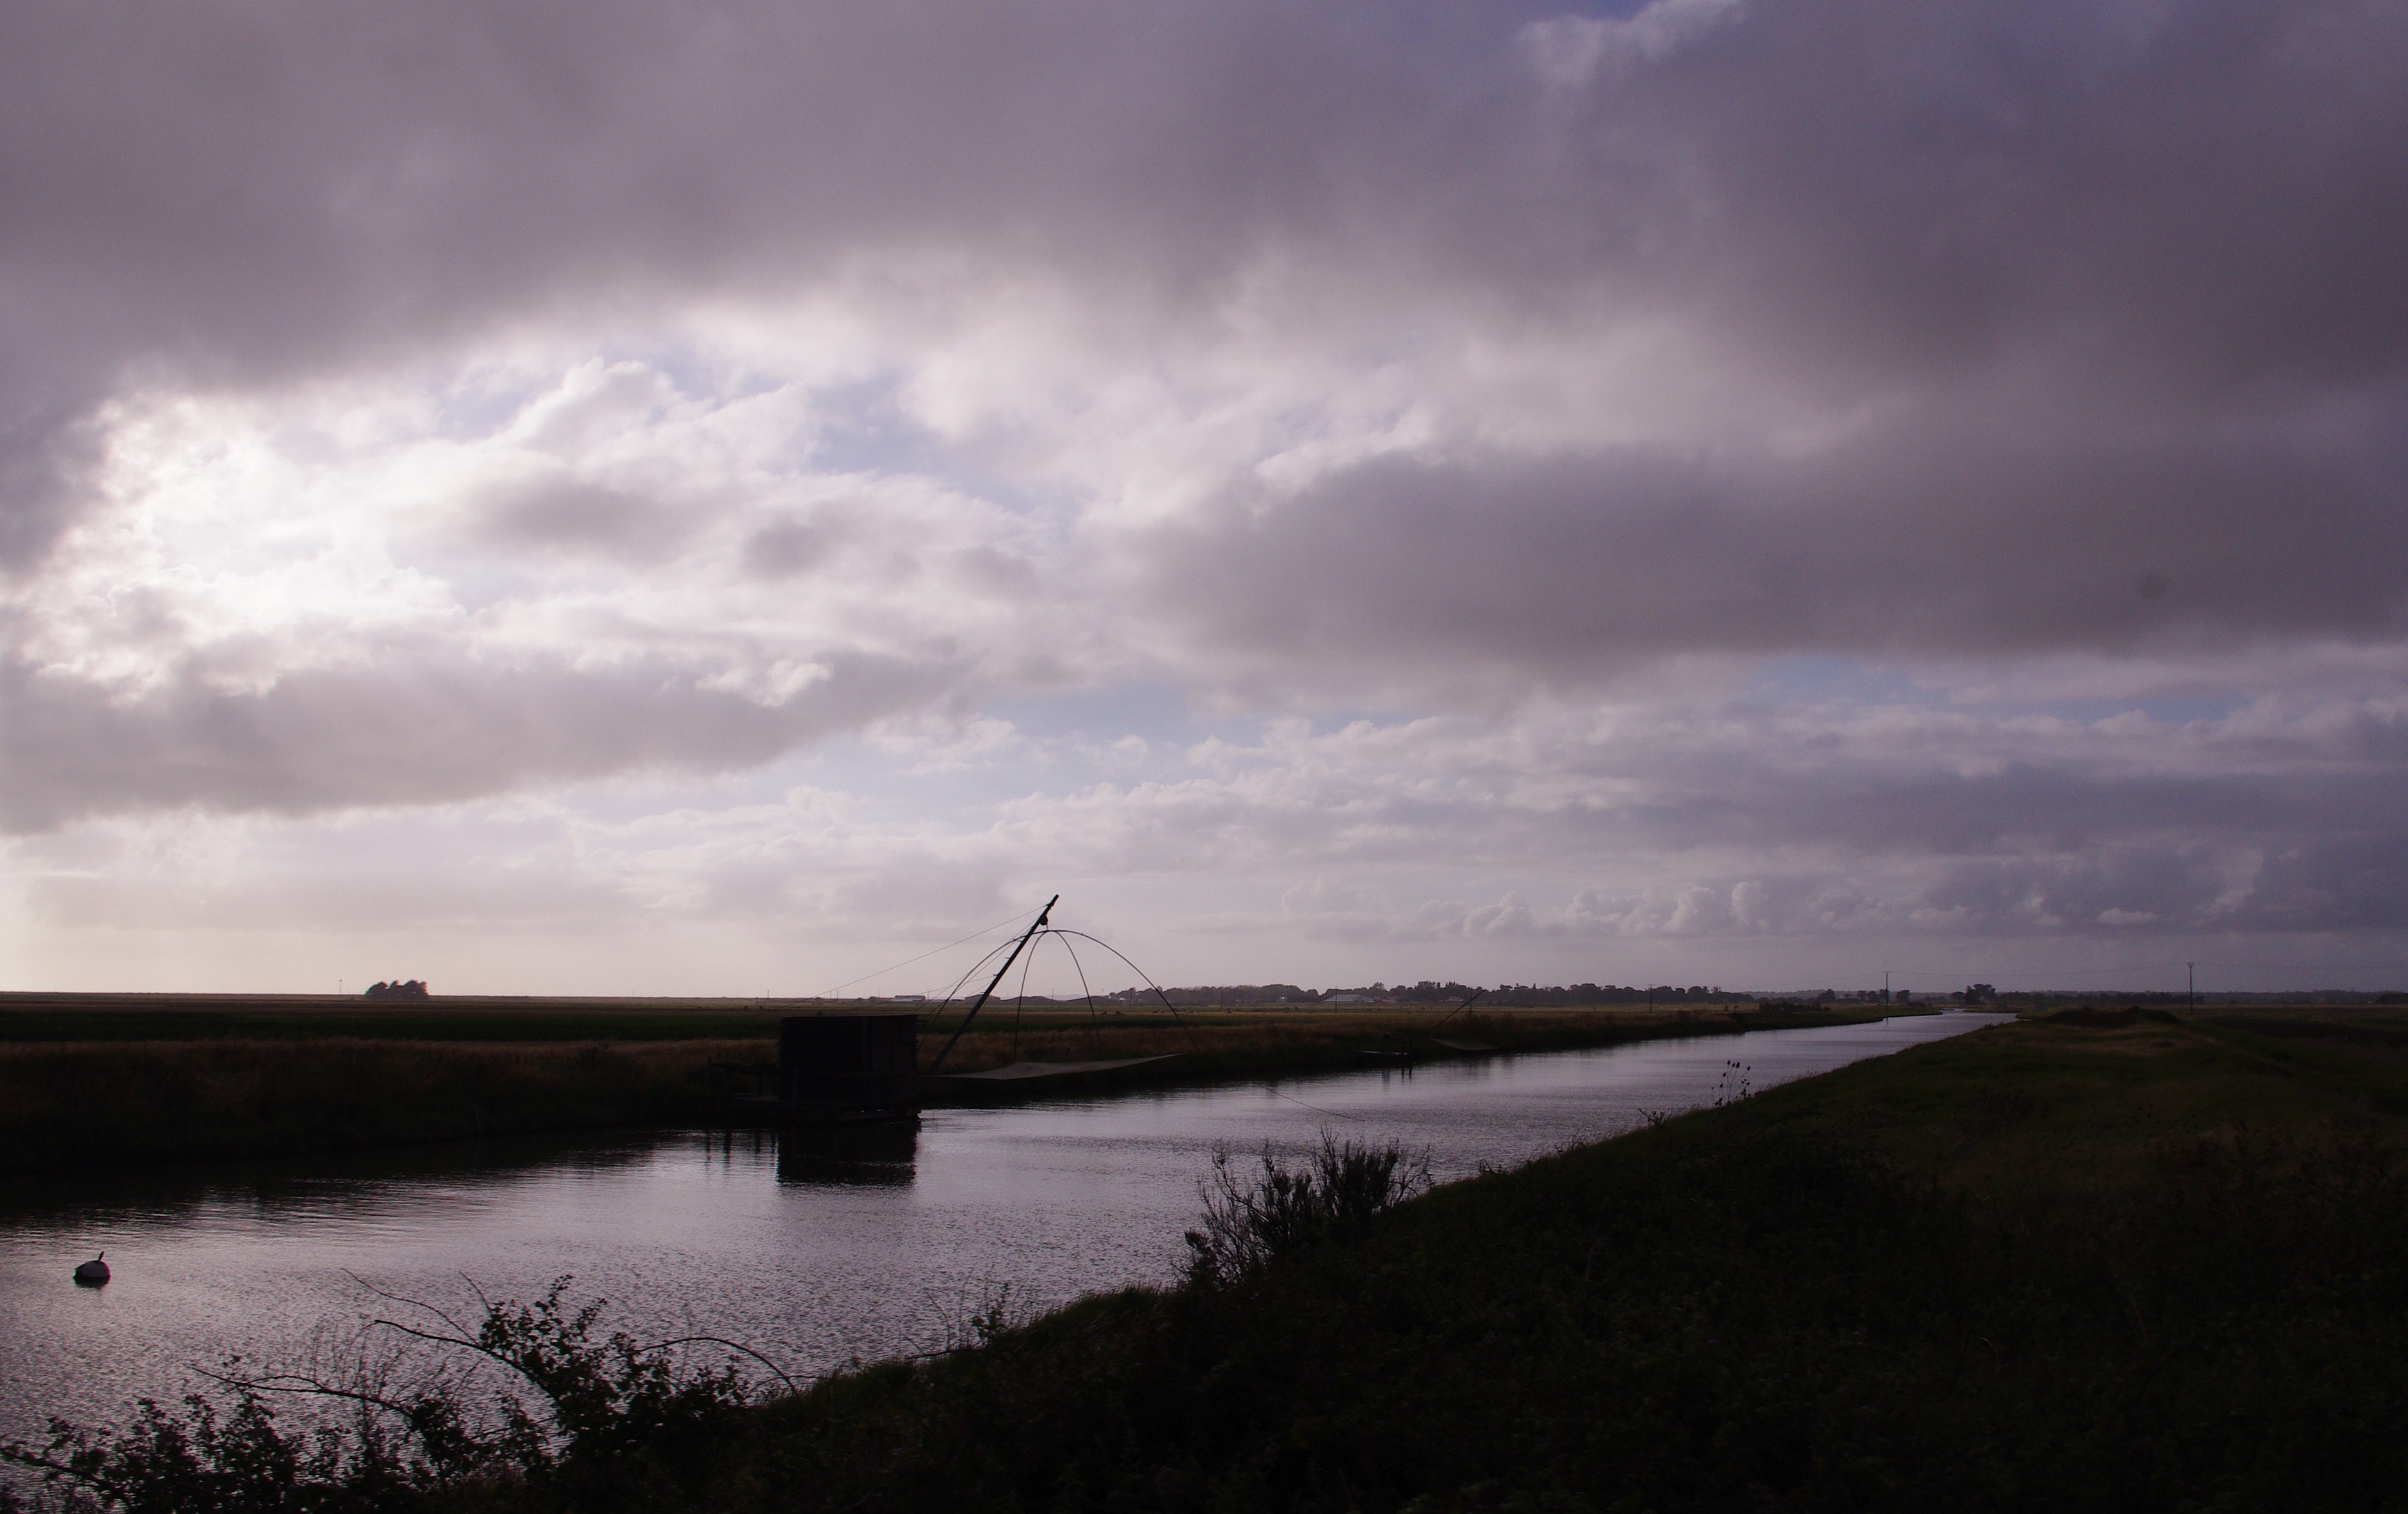
sea, coast, nature, ocean, horizon, marsh, cloud, sky, sunrise, sunset, morning, shore, wave, lake, dawn, river, dusk, evening, reflection, fishing, weather, reservoir, waterway, clouds, wetland, loch, vend e, ray of sunshine, meteorological phenomenon, atmospheric phenomenon